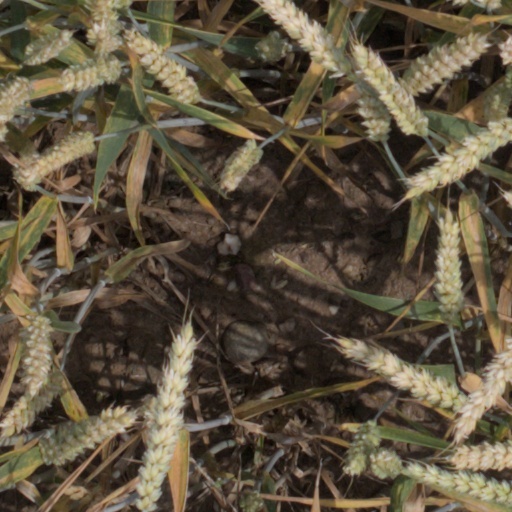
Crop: wheat